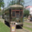
Label: streetcar